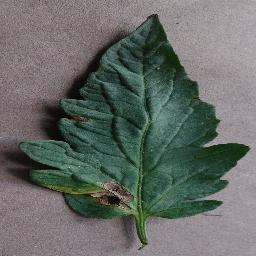
Label: Tomato___Early_blight